Raped by an Angel 2: The Uniform Fan

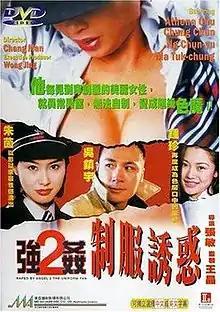

Raped by an Angel 2: The Uniform Fan (強姦2制服誘惑) is a 1998 Category IIB Hong Kong film directed by Aman Chang, with a scenario by Wong Jing. It is the second installment of the "Raped by an Angel" film series.